Robert Peston

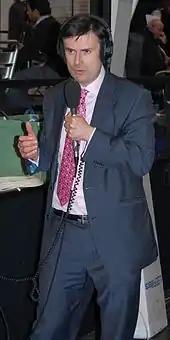
Peston reporting for the BBC, 2009

Peston briefly worked as a stockbroker at Williams de Broë, becoming a journalist in 1983 at the "Investors Chronicle" and joining "The Independent" newspaper on its launch in 1986. From 1989 to 1990, Peston worked for the short-lived "Sunday Correspondent" newspaper as Deputy City Editor, before being appointed City Editor of the "Independent on Sunday" in 1990.